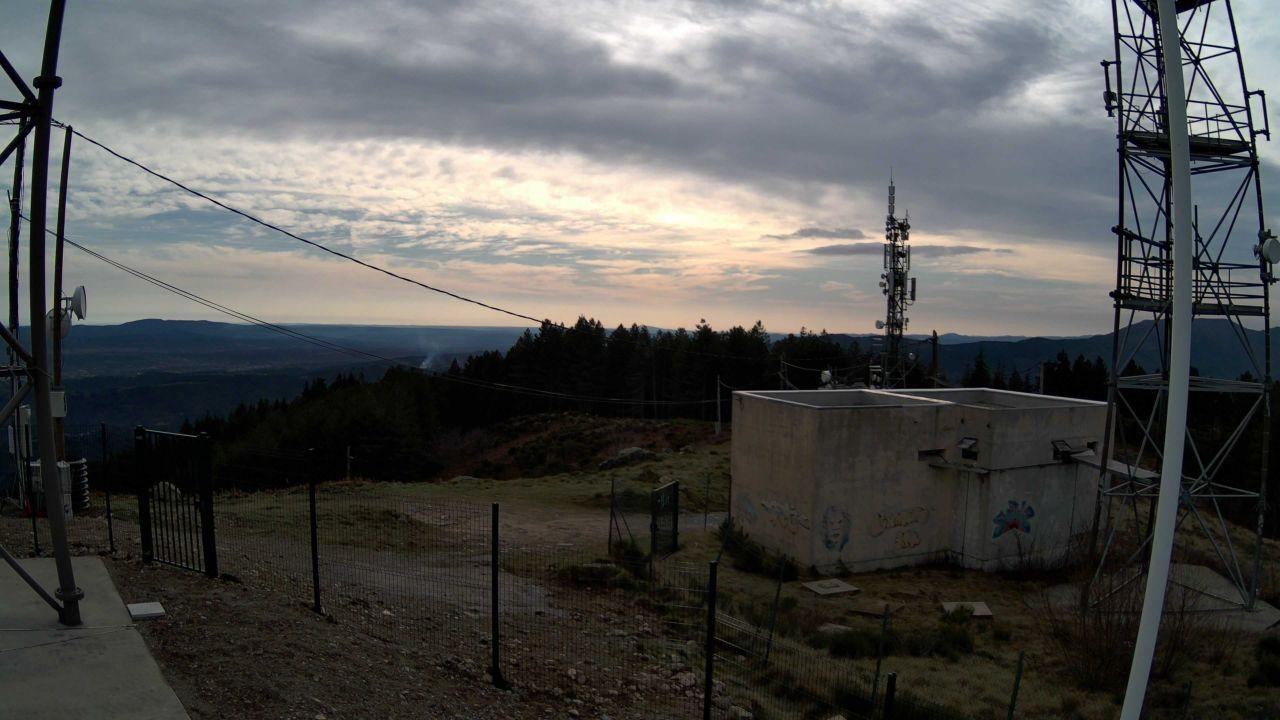
Fire: no
Smoke: yes